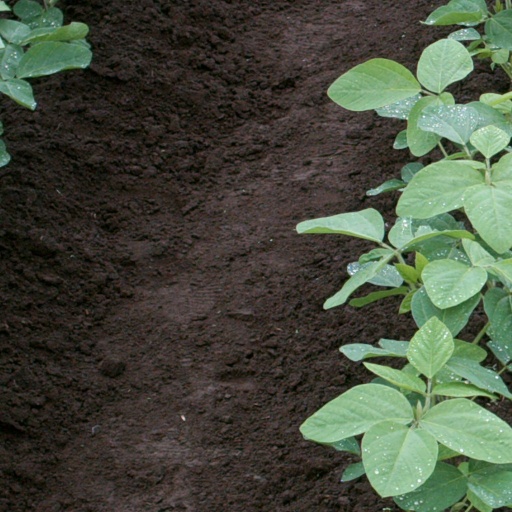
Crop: soybean